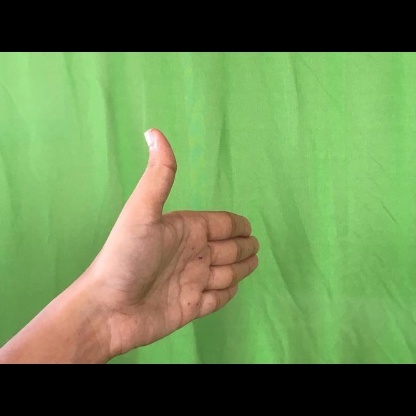
Mudra: Ardhachandran